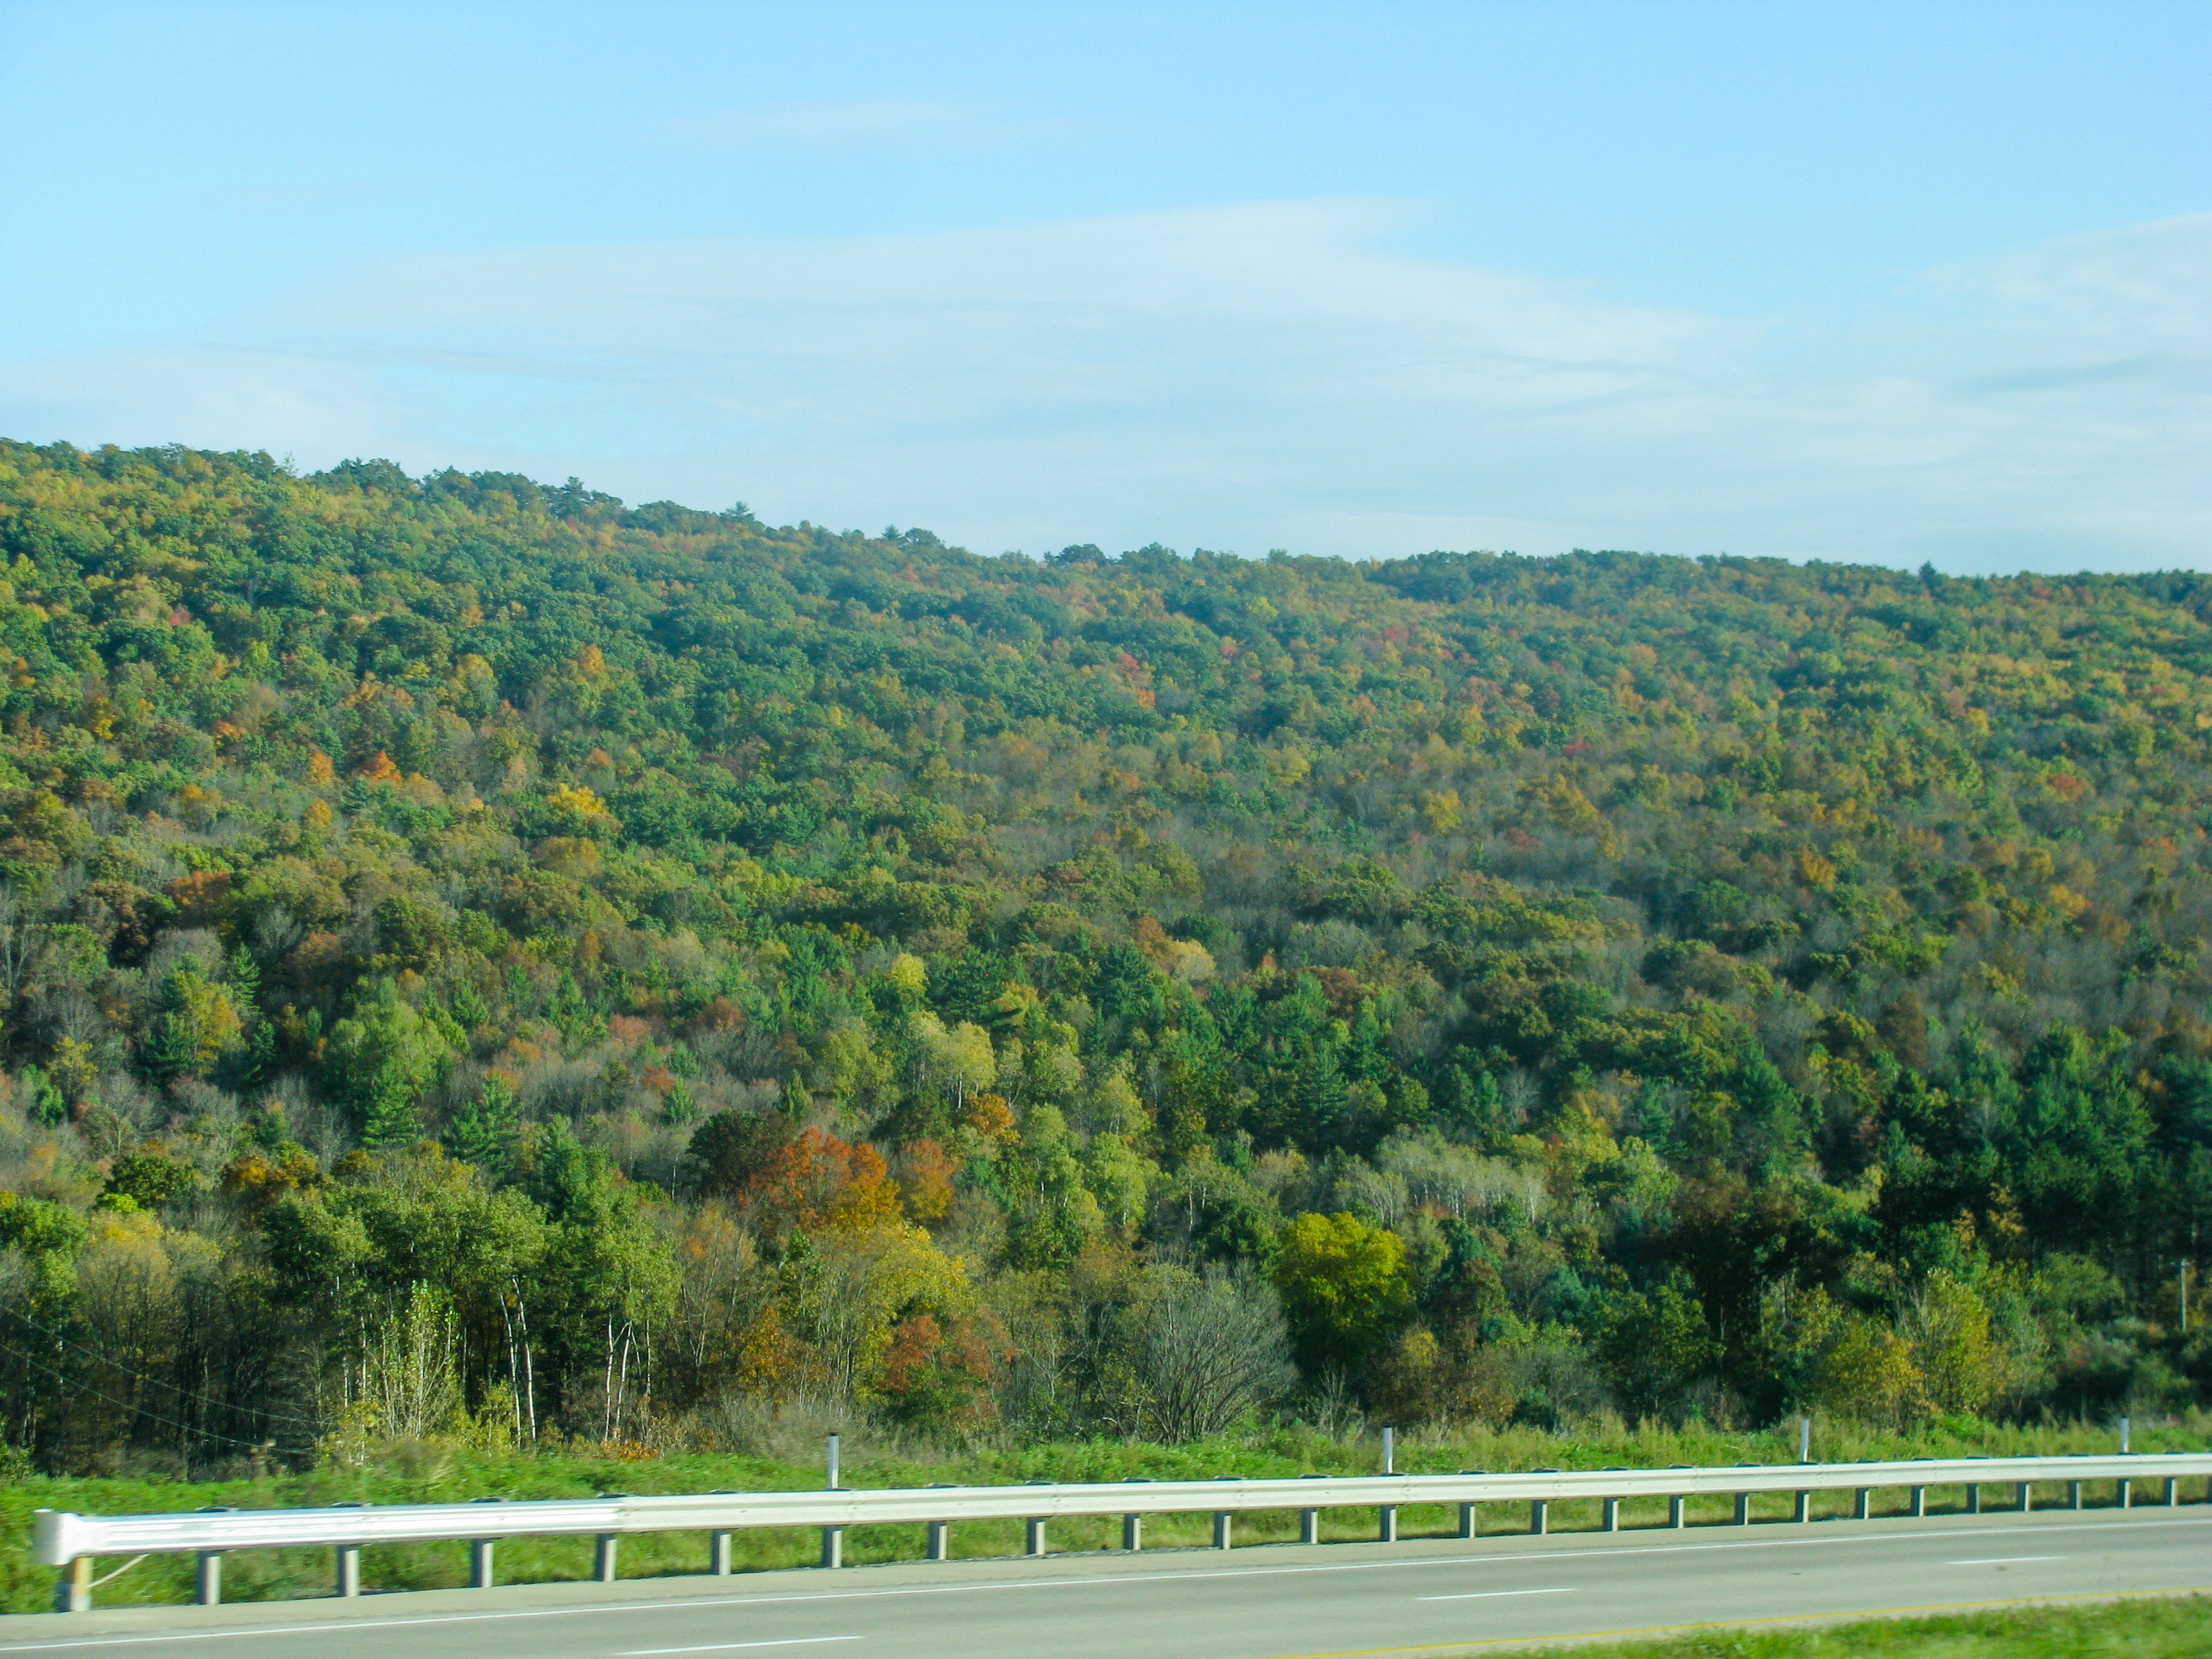
landscape, tree, nature, forest, outdoor, mountain, sky, road, street, field, farm, hill, highway, agriculture, plain, trees, road trip, clouds, publicdomain, guardrail, estate, habitat, ecosystem, rural area, residential area, natural environment, woody plant